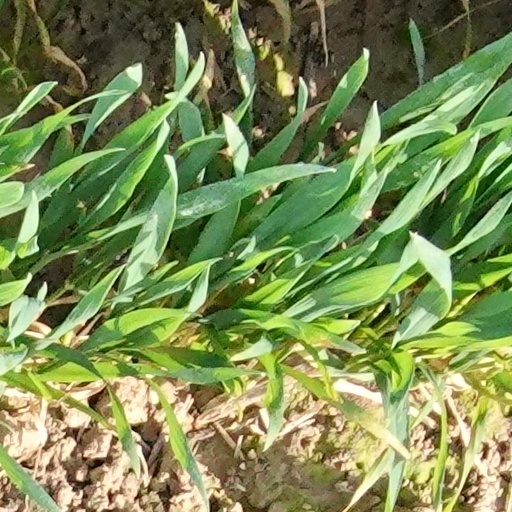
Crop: wheat